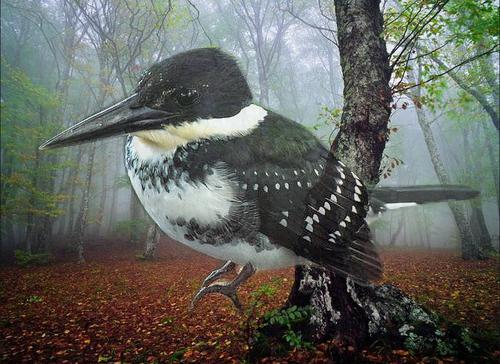
Bird species: Green_Kingfisher
Bird type: landbird
Background: land